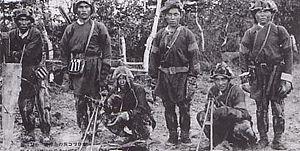
Les Oroks ou Orocks, aussi appelés Uilta, sont un peuple de l'oblast de Sakhaline, vivant principalement sur l'est de l'île. Selon le recensement de 2002, il y a 346 Oroks vivant dans le nord Sakhaline au bord de la mer d'Okhotsk, et au sud dans la ville de Poronaïsk.